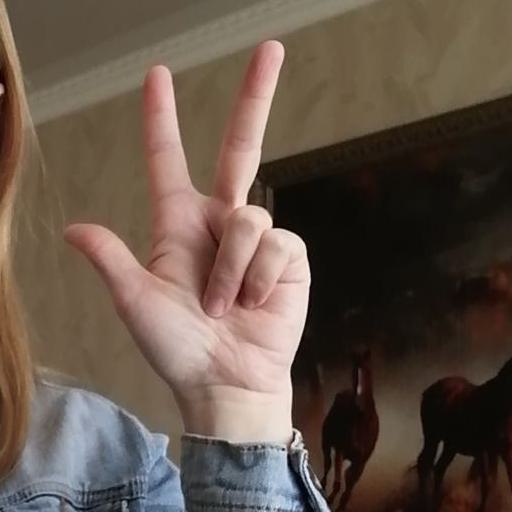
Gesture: three2